Evolution of mammals

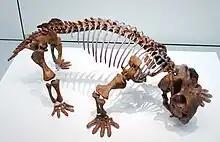
"Lystrosaurus", one of the few genera of dicynodonts that survived the Permian–Triassic extinction event

The anomodonts ("anomalous teeth") were among the most successful of the herbivorous therapsids — one sub-group, the dicynodonts, survived to the end of the Triassic. But dicynodonts were very different from modern herbivorous mammals, as their only teeth were a pair of fangs in the upper jaw (lost in some derived kannemeyeriiformes) and it is generally agreed that they had beaks like those of birds or ceratopsians.